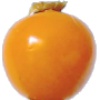
Label: Physalis 1